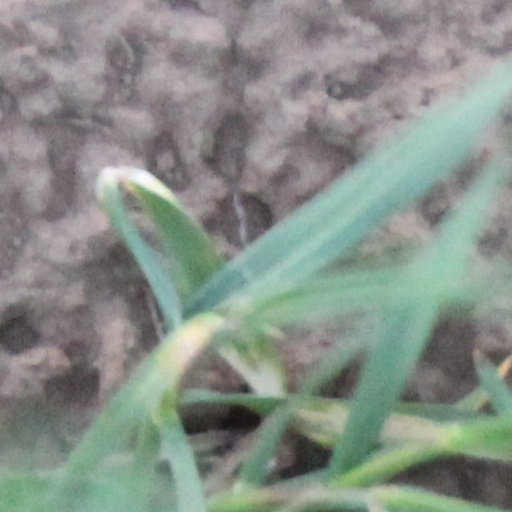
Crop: wheat